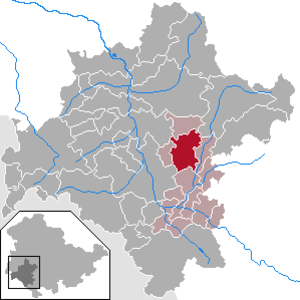
Kühndorf est une municipalité allemande du land de Thuringe, dans l'arrondissement de Schmalkalden-Meiningen, au centre de l'Allemagne. En 2015, sa population est de 945 habitants.